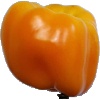
Label: Pepper Yellow 1